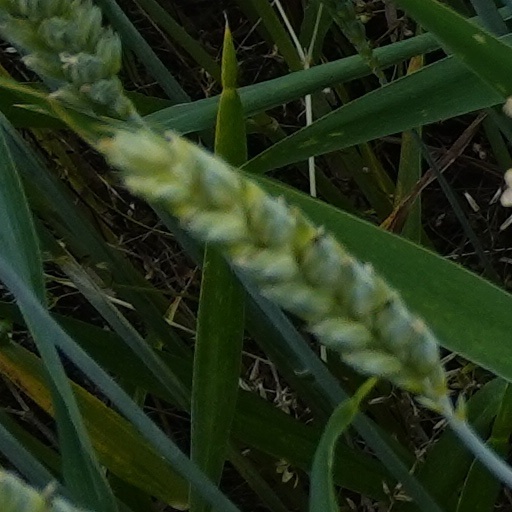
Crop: wheat